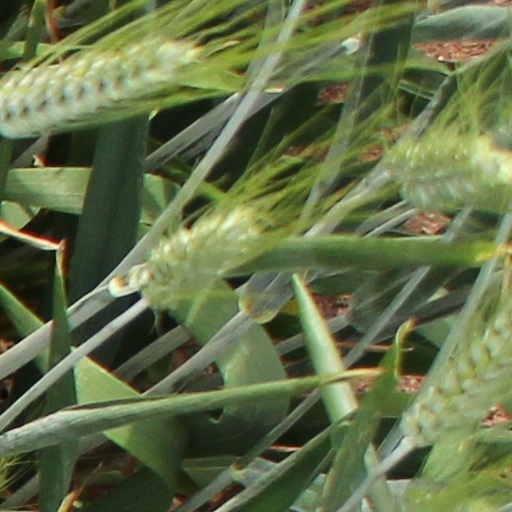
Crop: wheat